Pulau Senang prison riots

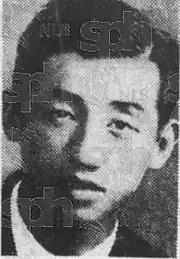
Tan Kok Hian, who was one of the other three prison officers killed alongside Dutton.

On the afternoon of 12 July 1963, after lunchtime, the guards escorted the 320 detainees to their workplace, where they would carry out their work as usual according to their routine.